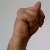
The image shows a hand gesture representing the letter 'N' in Indian Sign Language.